Jacksonville Jaguars

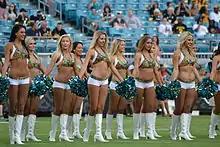
Jacksonville Roar in 2015.

The Jacksonville Roar is the professional cheerleading squad of the Jaguars. The group was established in 1995, the team's inaugural year, and regularly performs choreographed routines during the team's home contests.